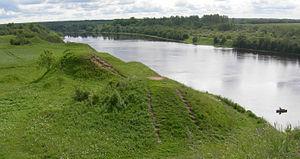
La Volkhov, est une rivière de l'oblast de Novgorod et de l'oblast de Léningrad en Russie.